Bundesstraße 214

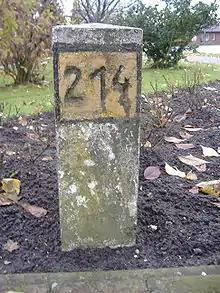
Old kilometre stone by the old B 214 through road in Sulingen.

The metalled, man-made road ("Chaussee") between Brunswick and Celle was built from 1804 to 1815 and called Celler Straße.